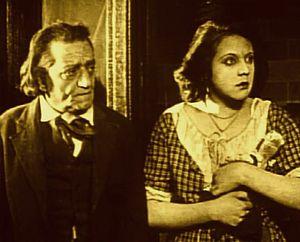
Cesare Gravina est un acteur italien, né le 23 janvier 1858 à Naples, mort le 16 septembre 1954 à New York aux États-Unis.